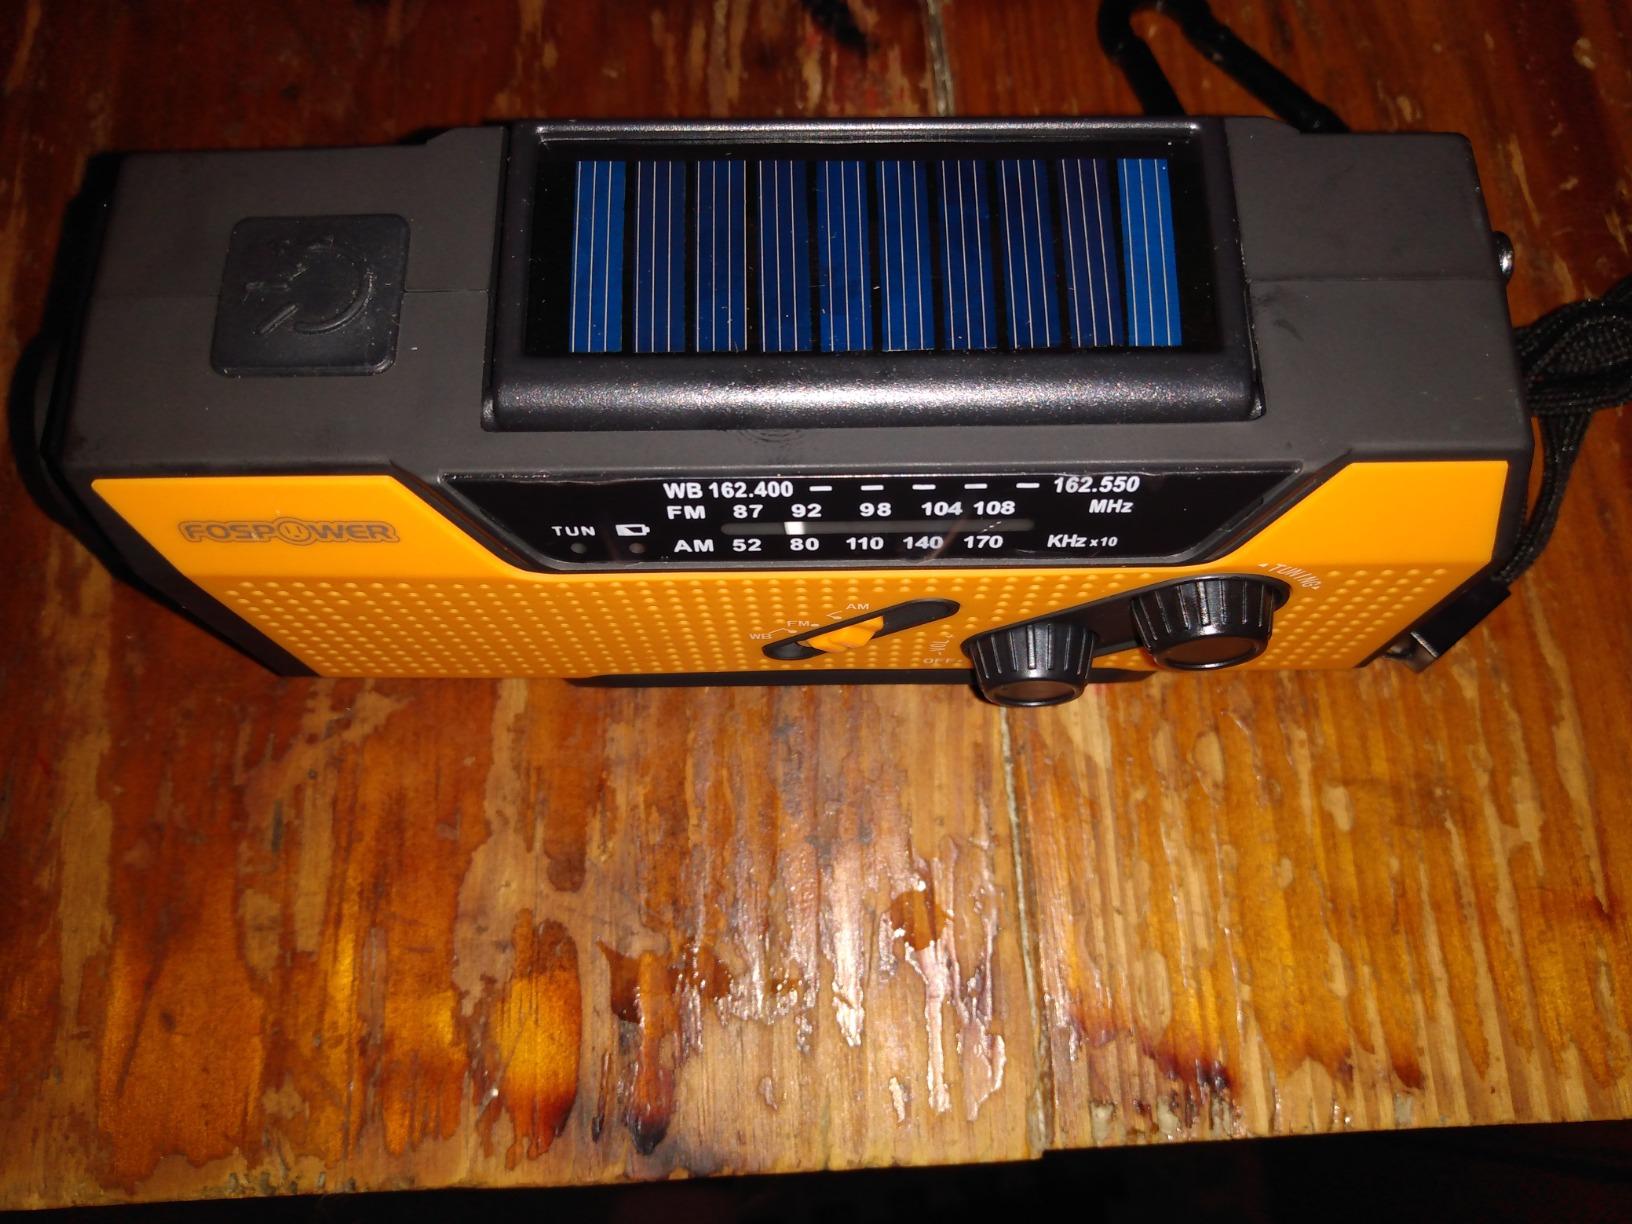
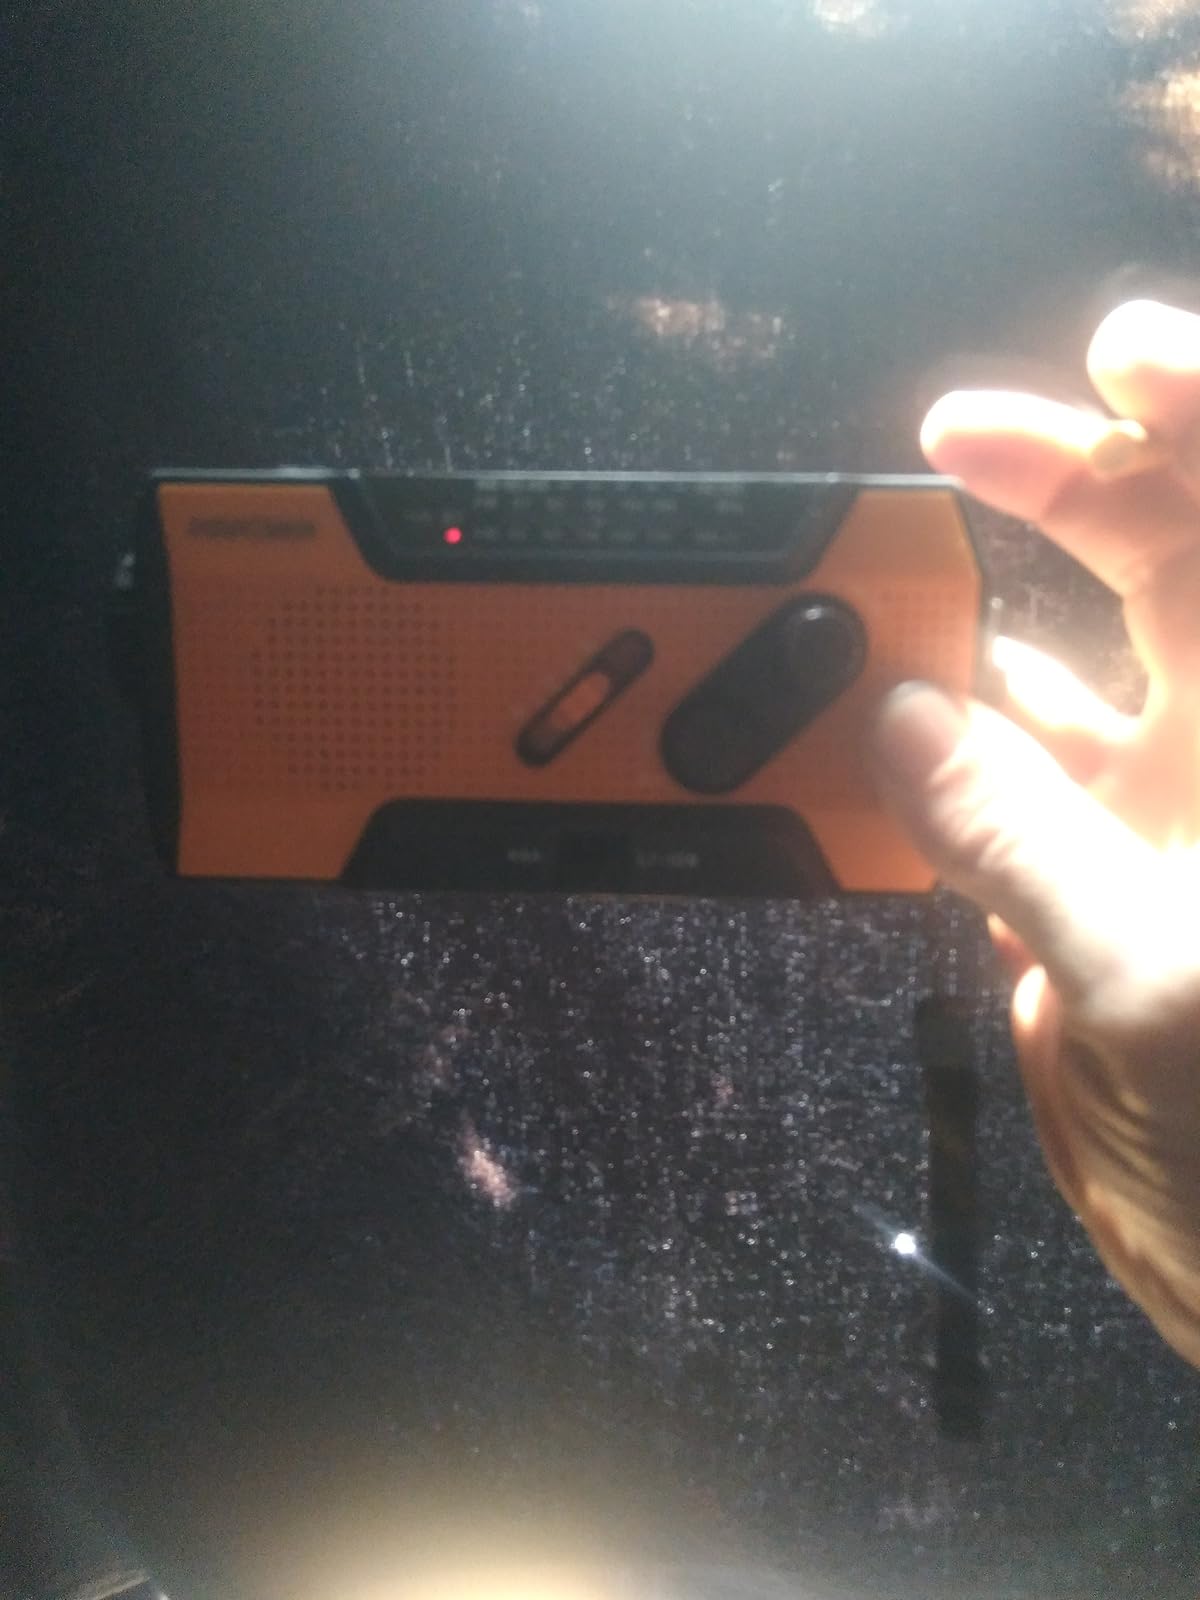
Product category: radio
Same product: yes